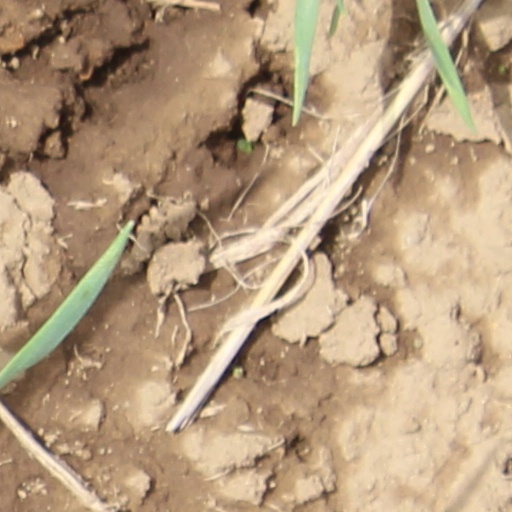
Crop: wheat